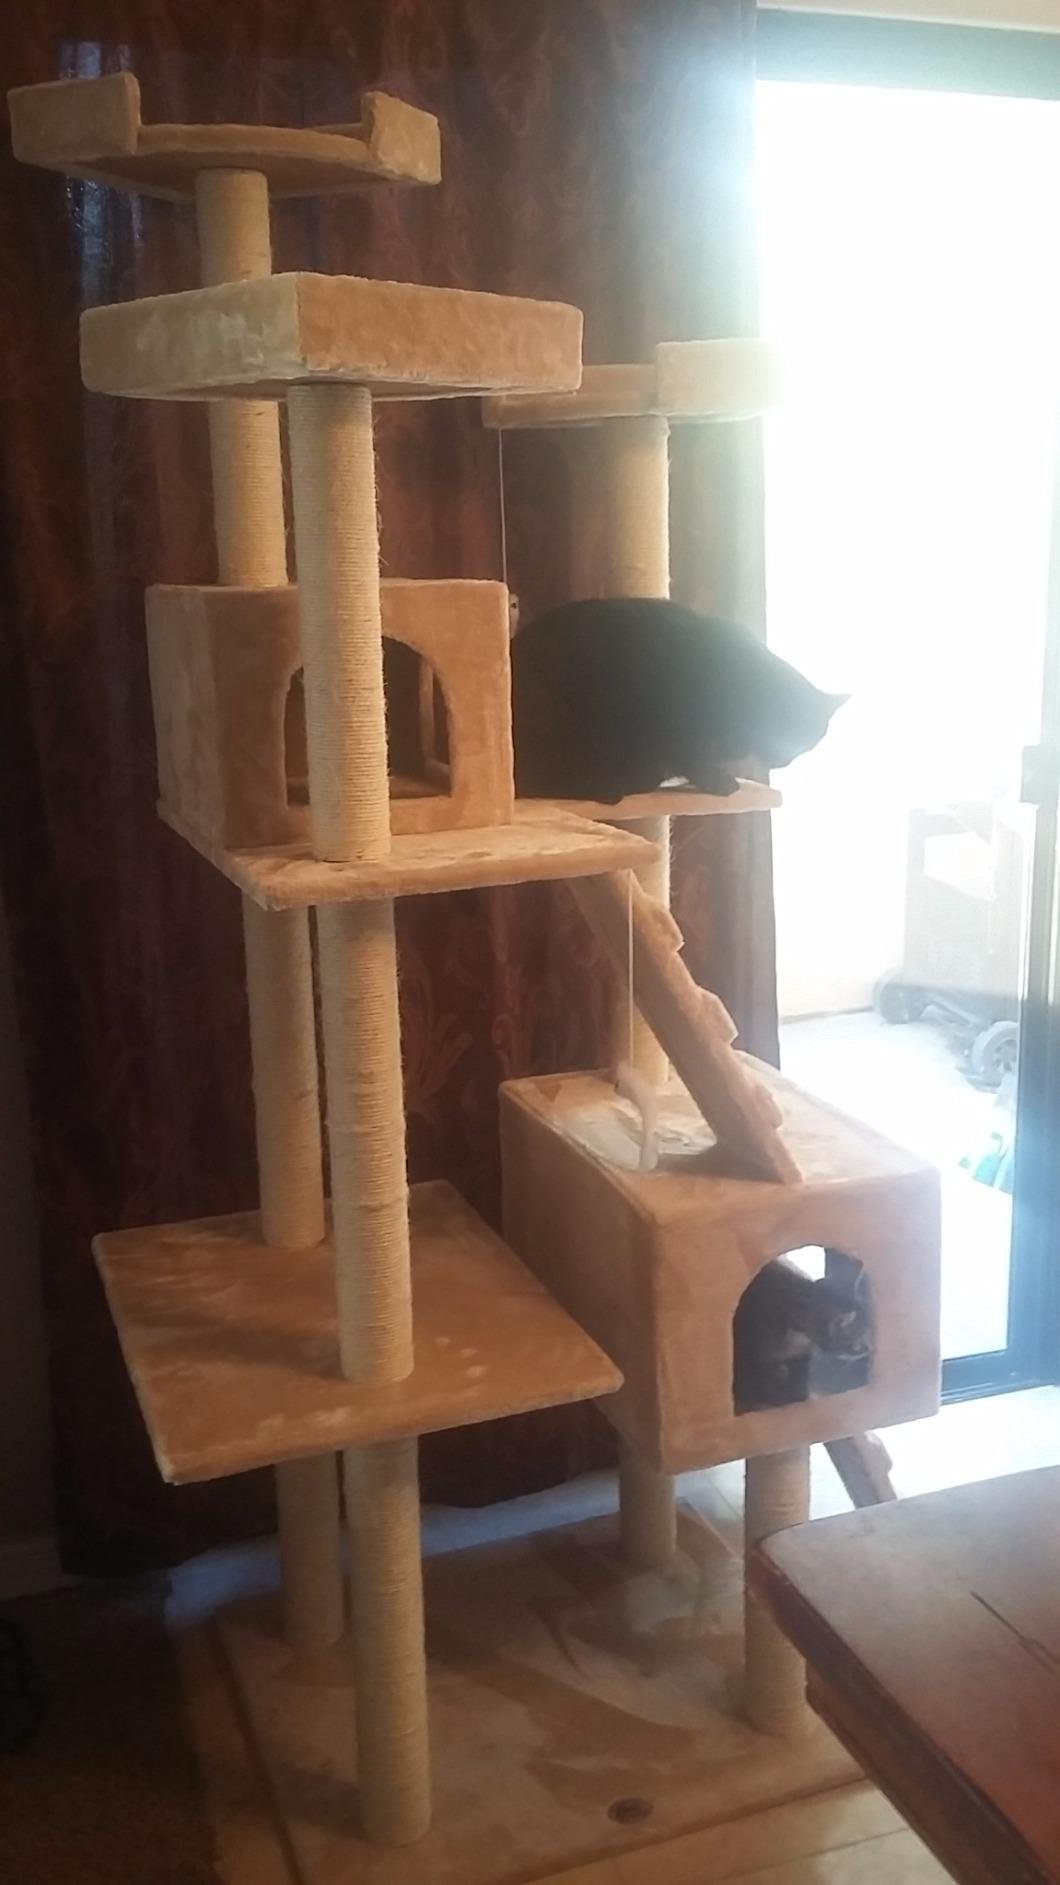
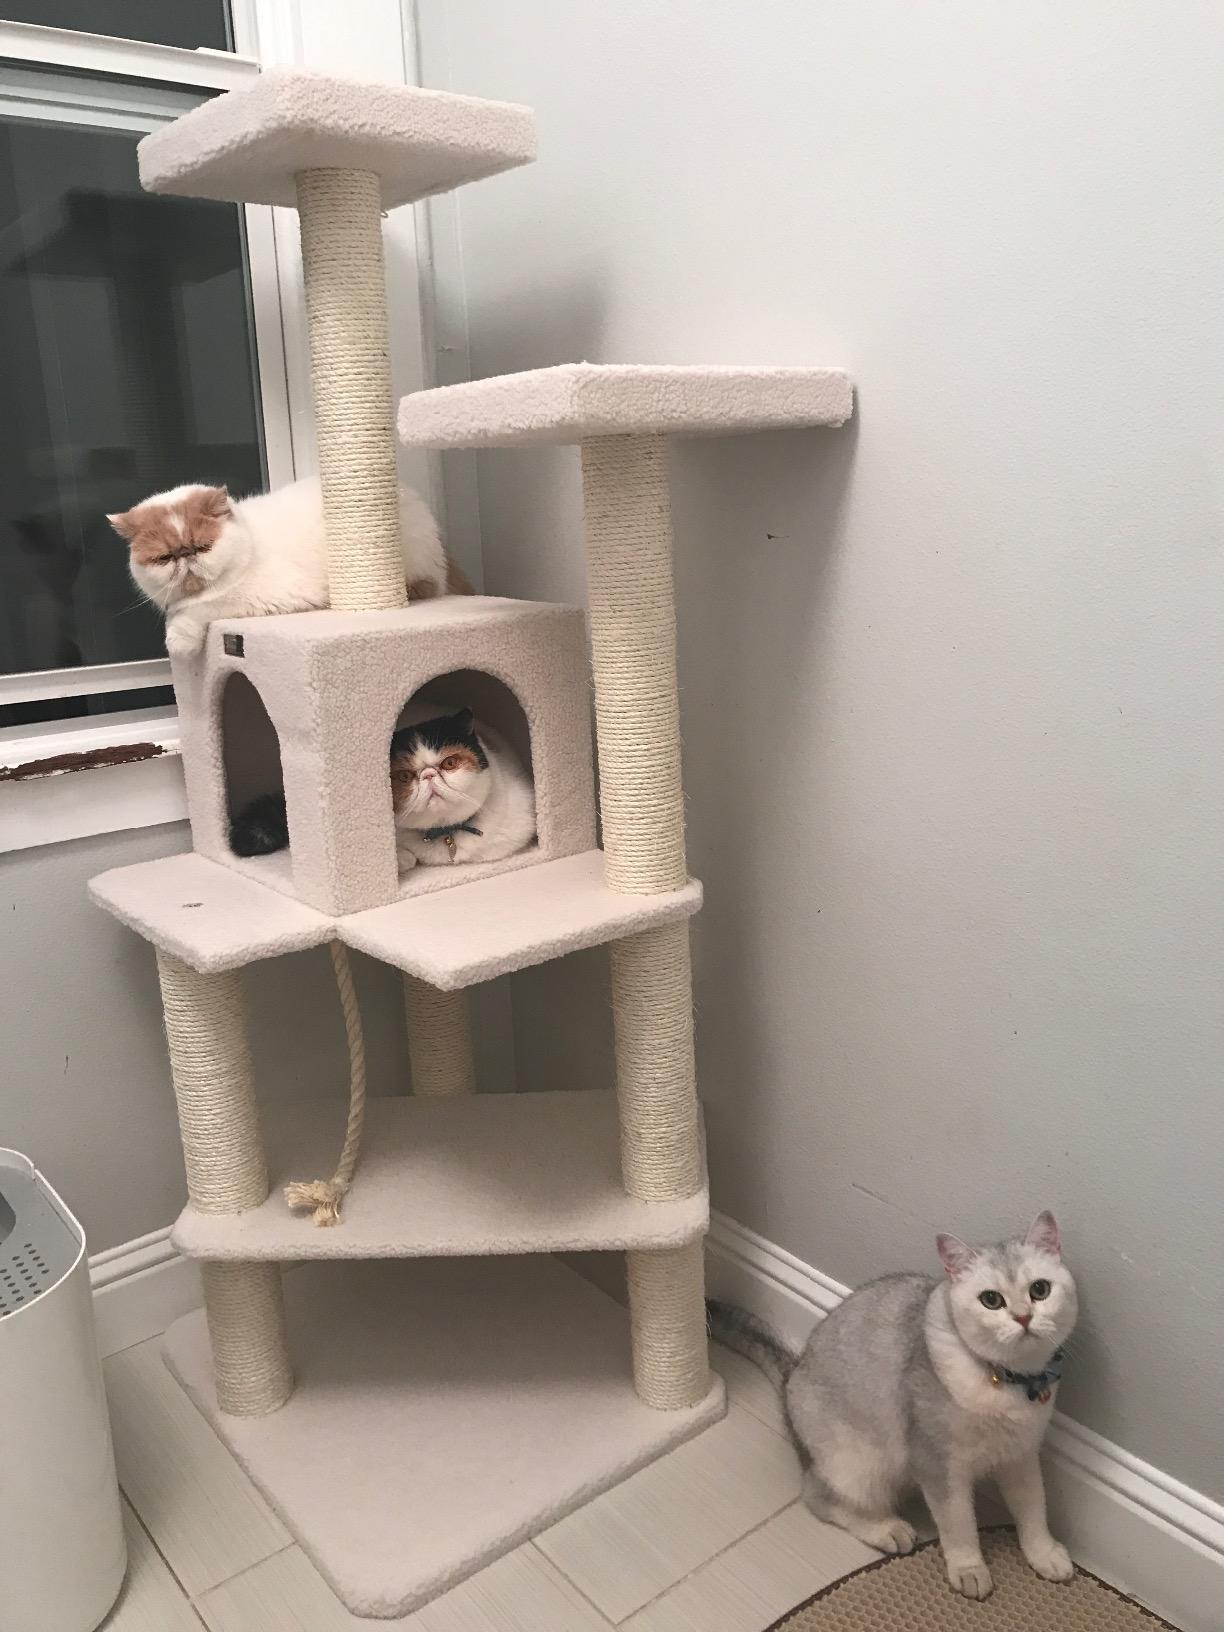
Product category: items_cat tree
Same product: no